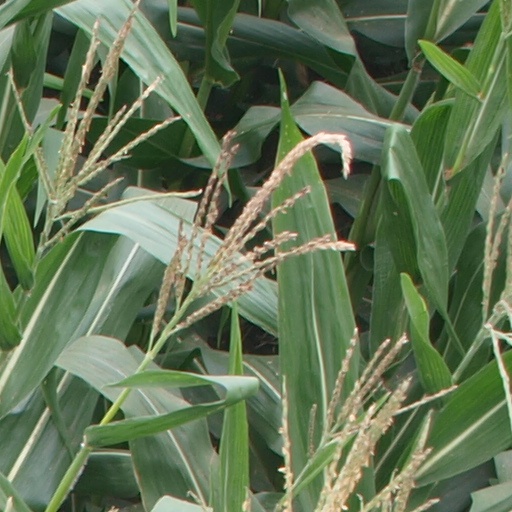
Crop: maize; corn